Taiko

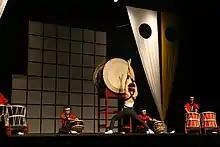
Members of Brazilian group Seiryu Daiko performing on stage with a variety of taiko.

The introduction of "kumi-daiko" performance in Brazil can be traced back to the 1970s and 1980s in São Paulo. Tangue Setsuko founded an eponymous taiko dojo and was Brazil's first taiko group; Setsuo Kinoshita later formed the group Wadaiko Sho. Brazilian groups have combined native and African drumming techniques with taiko performance. One such piece developed by Kinoshita is called "Taiko de Samba", which emphasizes both Brazilian and Japanese aesthetics in percussion traditions. Taiko was also popularized in Brazil from 2002 through the work of Yukihisa Oda, a Japanese native who visited Brazil several times through the Japan International Cooperation Agency.